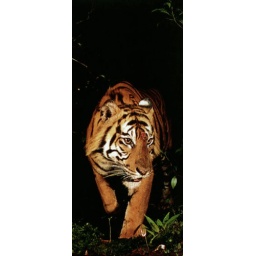
This male Sumuiran tiger ranged over some 200 square kilometers in the Bengkung Basin